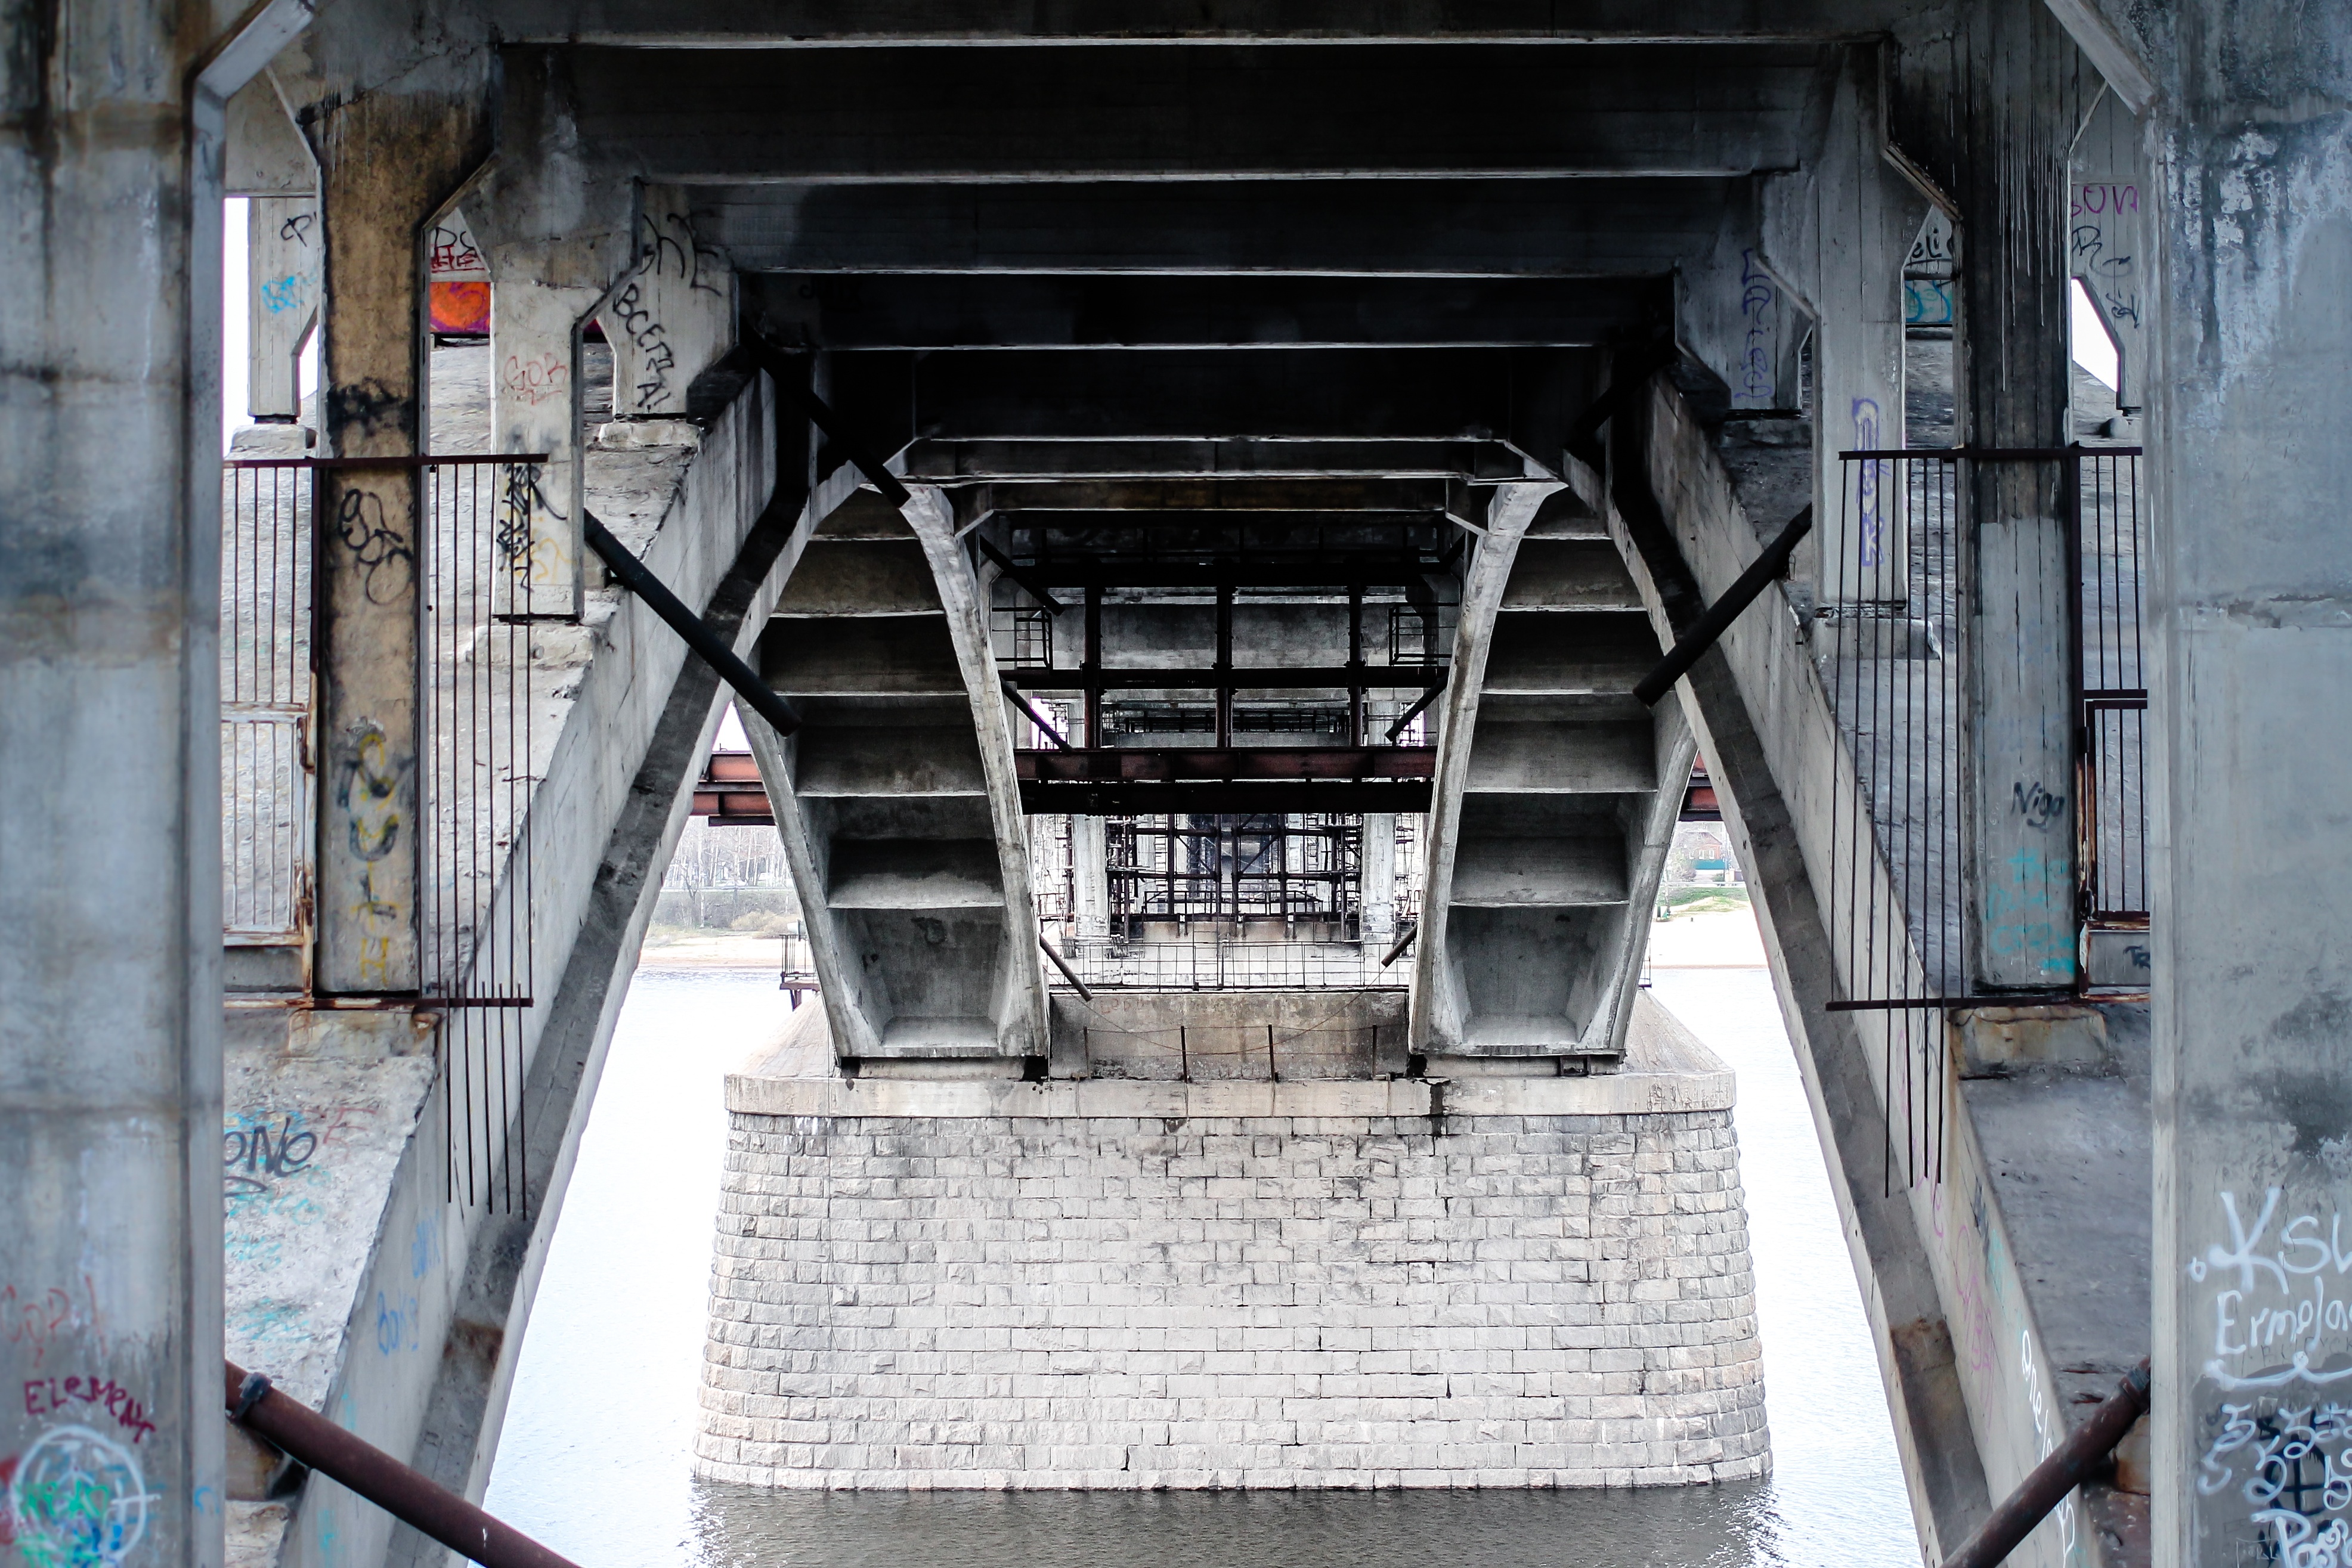
building, metal